Mill Rock School

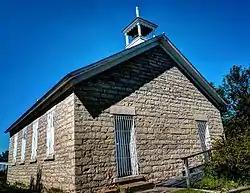

Mill Rock School is a historic one-room schoolhouse located south of Baldwin, Iowa, United States. It is one of over 217 limestone structures in Jackson County from the mid-19th century, of which 12 are school buildings. This school building was built in 1869 by Abner Hunt and P.A. Downer. The stone blocks that were used in the construction of this rectangular structure vary somewhat in shape and size, and they were laid in courses. The window sills and lintels are dressed stone. There is a brick chimney on the west elevation, and two entrance doors on the east elevation. Having two entrance doors is unusual for rural Jackson County schools. A name and date stone is located in the east gable.